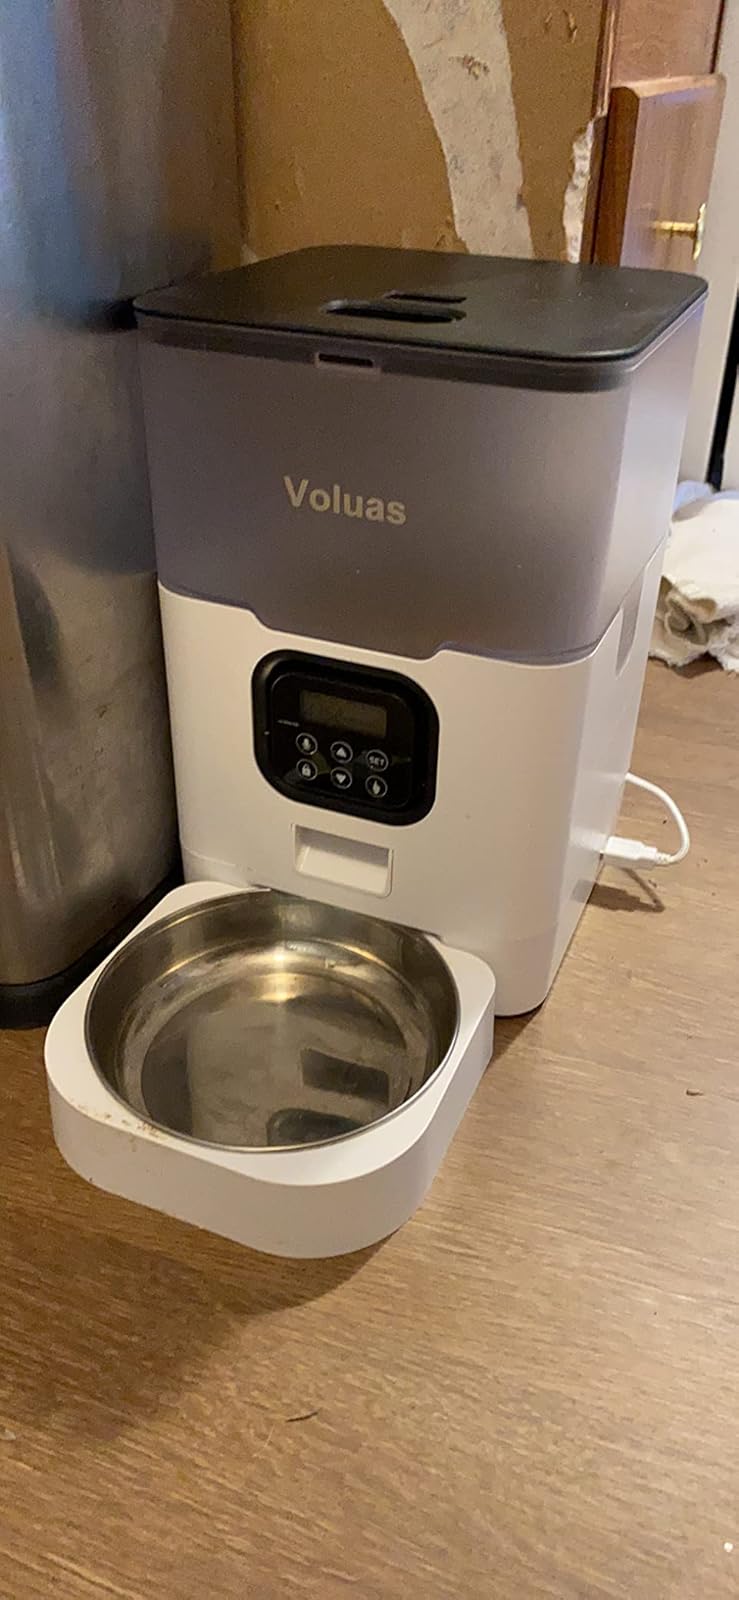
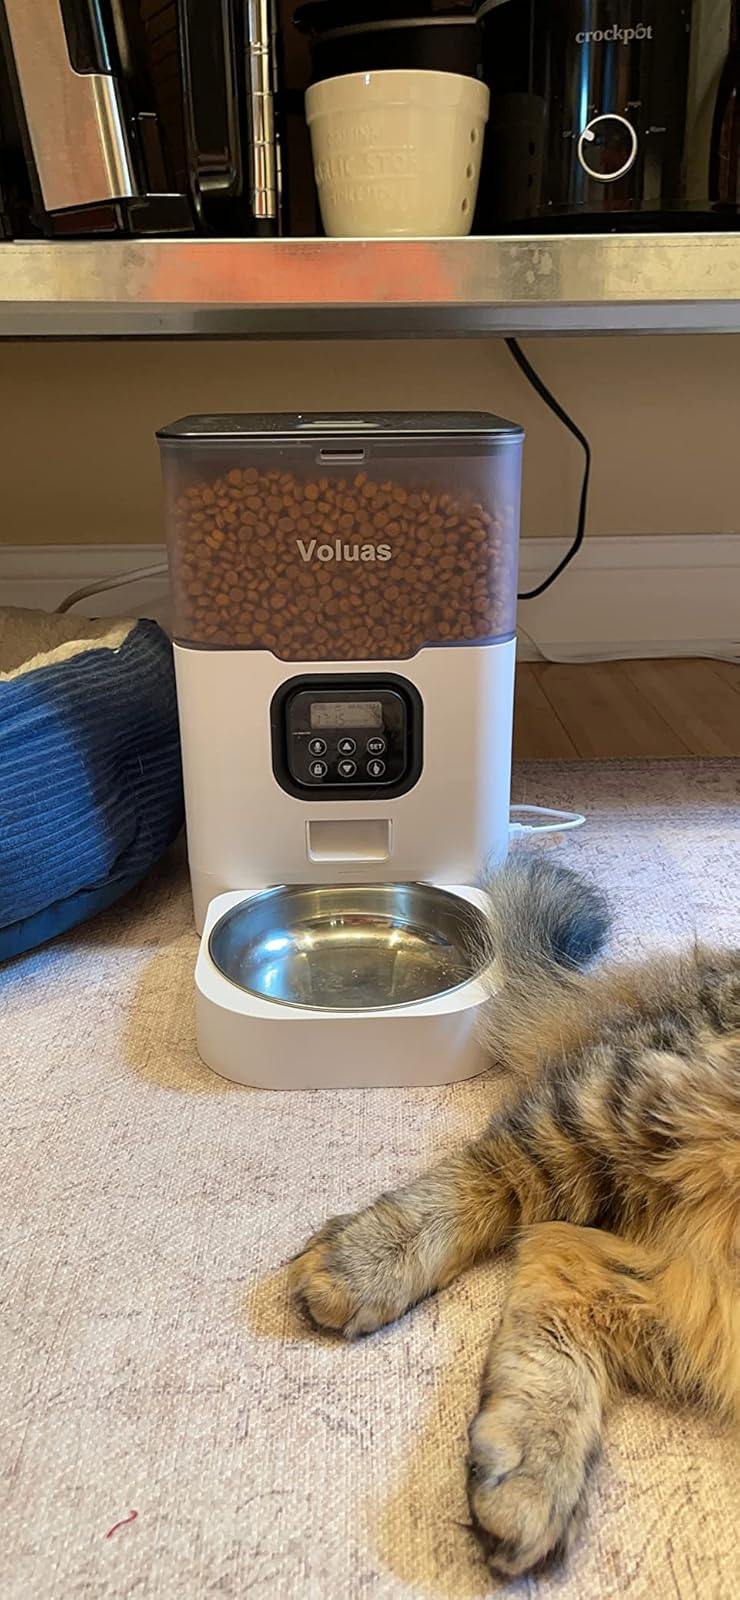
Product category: items_feeder
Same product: yes